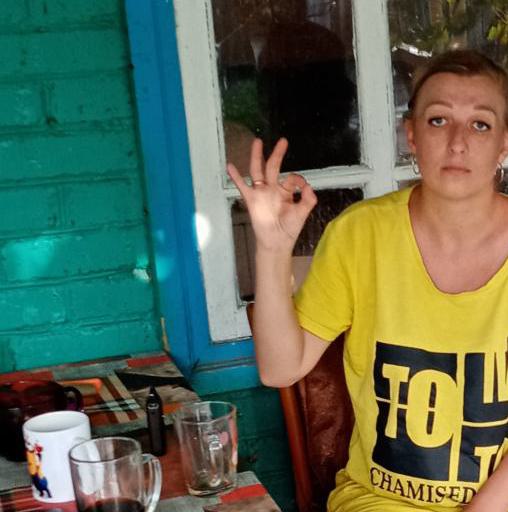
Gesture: ok